Presidency of Bill Clinton

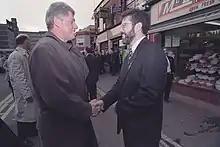
Clinton shaking hands with Gerry Adams outside a business in West Belfast, November 30, 1995

Combined with a strong economy, the 1993 deficit reduction plan produced smaller budget deficits each year. With the improving state of the federal budget, Clinton and congressional Republicans reached a budget agreement in 1997 that provided for relatively small changes to the budget. In 1998, the federal government experienced the first budget surplus since the 1960s. Reflecting the importance of the budget surplus, the "New York Times" described the end of budget deficits as "the fiscal equivalent of the fall of the Berlin Wall." Though Republican leaders called for large tax cuts in light of the budgetary surplus, Clinton successfully resisted any major budgetary changes in the last three years of his term. In 1997, Clinton agreed to a deal with Republicans that lowered the tax rate on capital gains to 20 percent, implemented a $500 child tax credit, increased funding for children's health care, and raised the federal cigarette tax from 24 cents per pack to 39 cents per pack. Republicans did, however, block some of Clinton's favored policies, including an increase of the federal minimum wage and legislation designed to provide free prescription drugs to seniors.